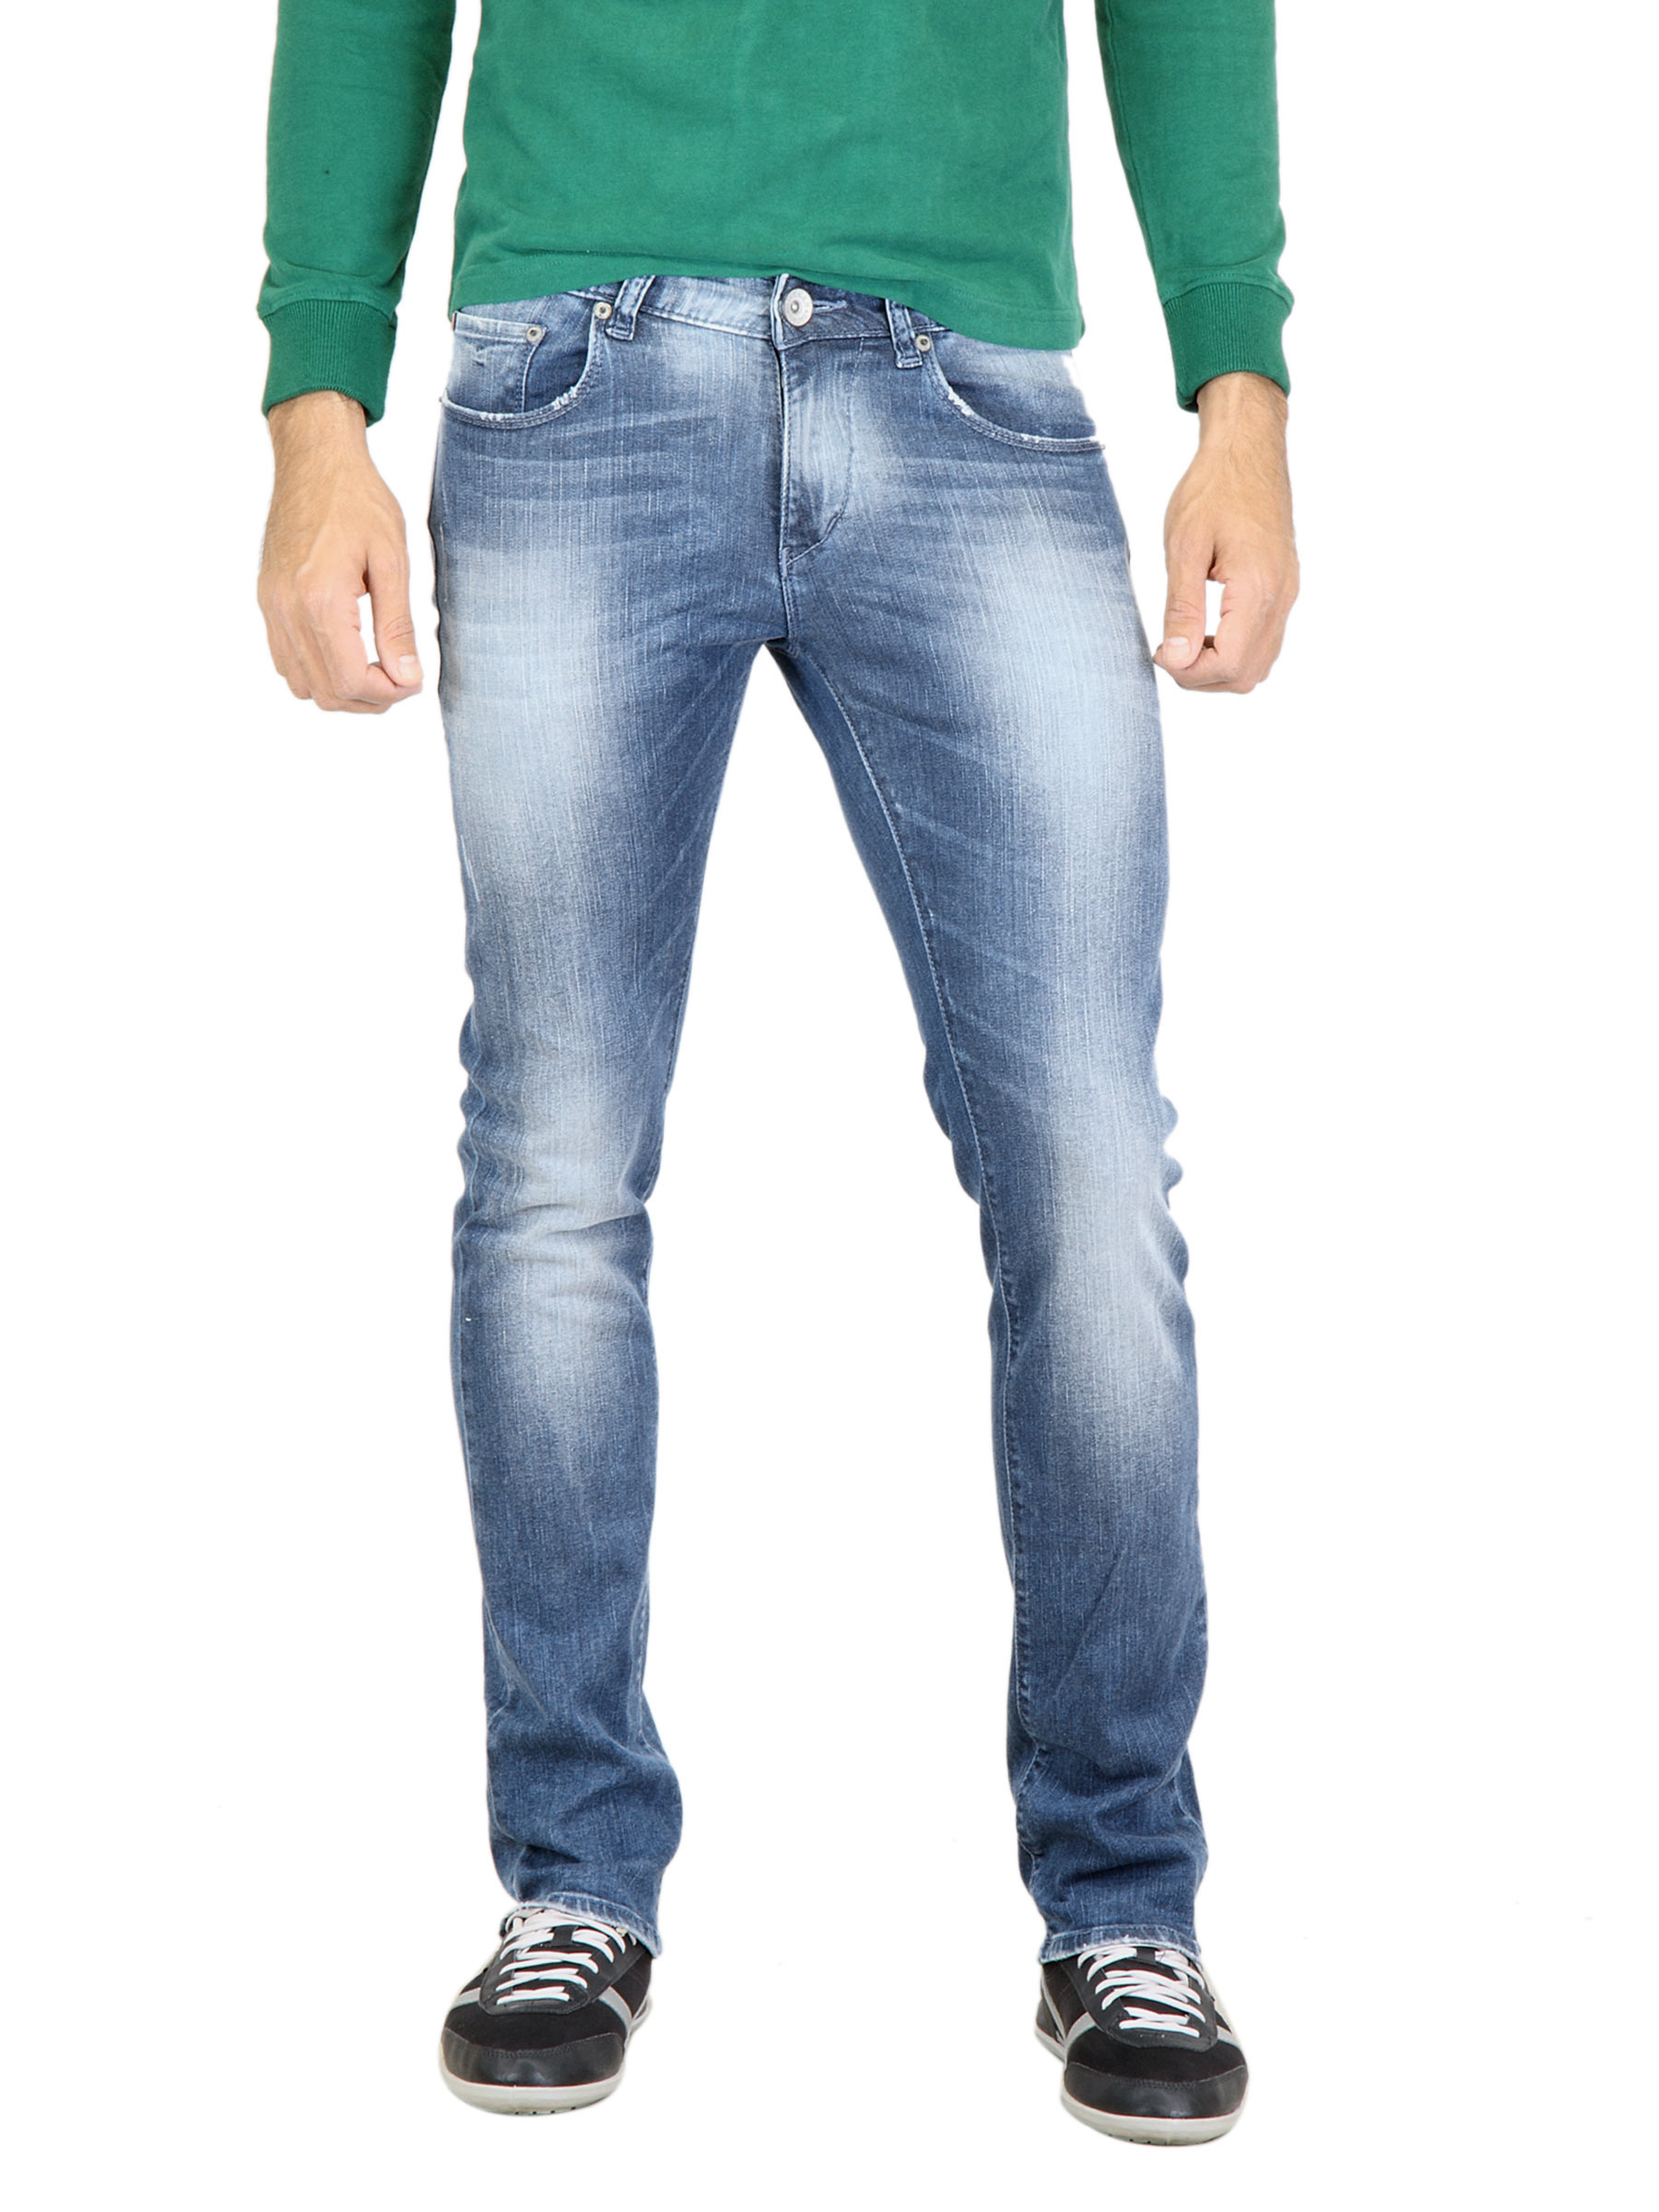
Spykar Men Washed Blue Jeans
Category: Apparel / Bottomwear / Jeans
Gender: Men
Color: Blue
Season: Fall 2011
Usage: Casual